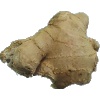
Label: Ginger Root 1